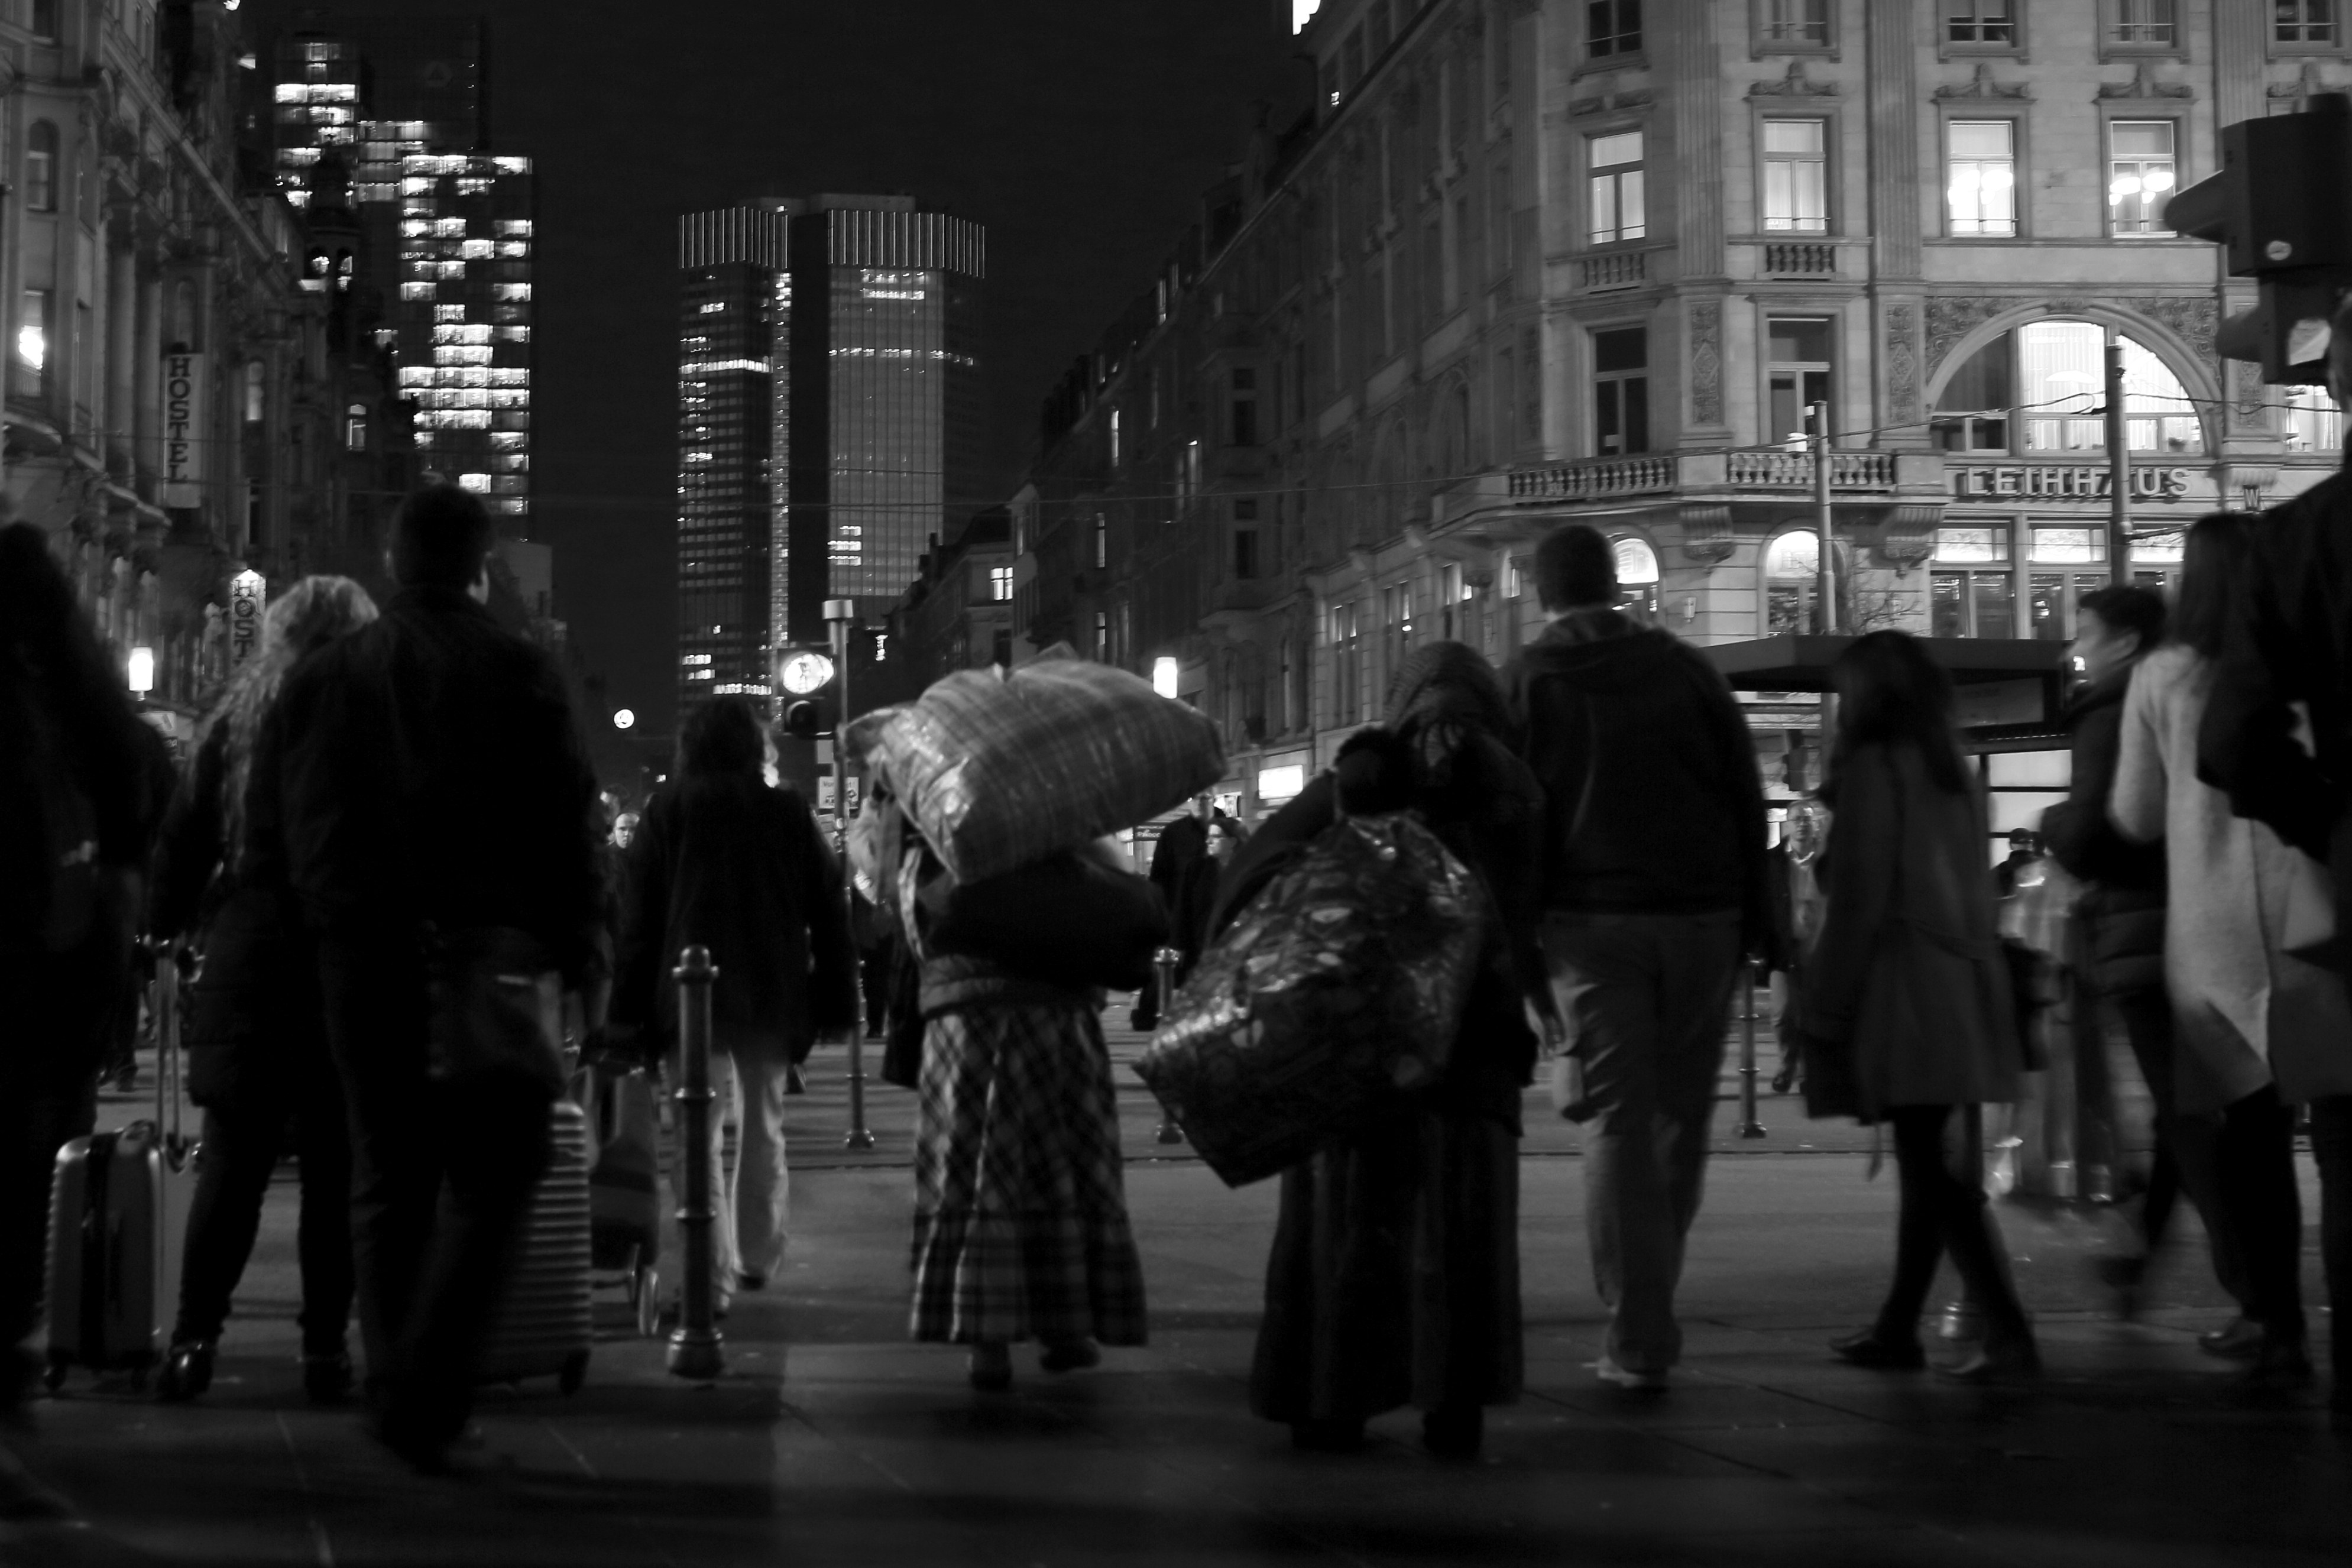
pedestrian, person, light, black and white, people, road, street, night, photography, town, city, urban, crowd, europe, shadow, darkness, black, monochrome, streetphotography, bw, blackandwhite, blackwhite, candid, moments, infrastructure, stadt, photograph, snapshot, europa, germany, deutschland, alemania, allemagne, licht, strasse, sw, schwarzweiss, deutsch, schwarzweis, german, schatten, streetscene, snap, moment, frankfurtmain, frankfurtammain, frankfurtam, frankfurtamain, francfort, germania, hesse, hassia, hessen, einfarbig, leute, strasenszene, strassenszene, mensch, menschen, persons, personen, strassenfotografie, stdtisch, strase, unposed, ungestellt, frankfurt, innamoramento, urban area, monochrome photography, film noir